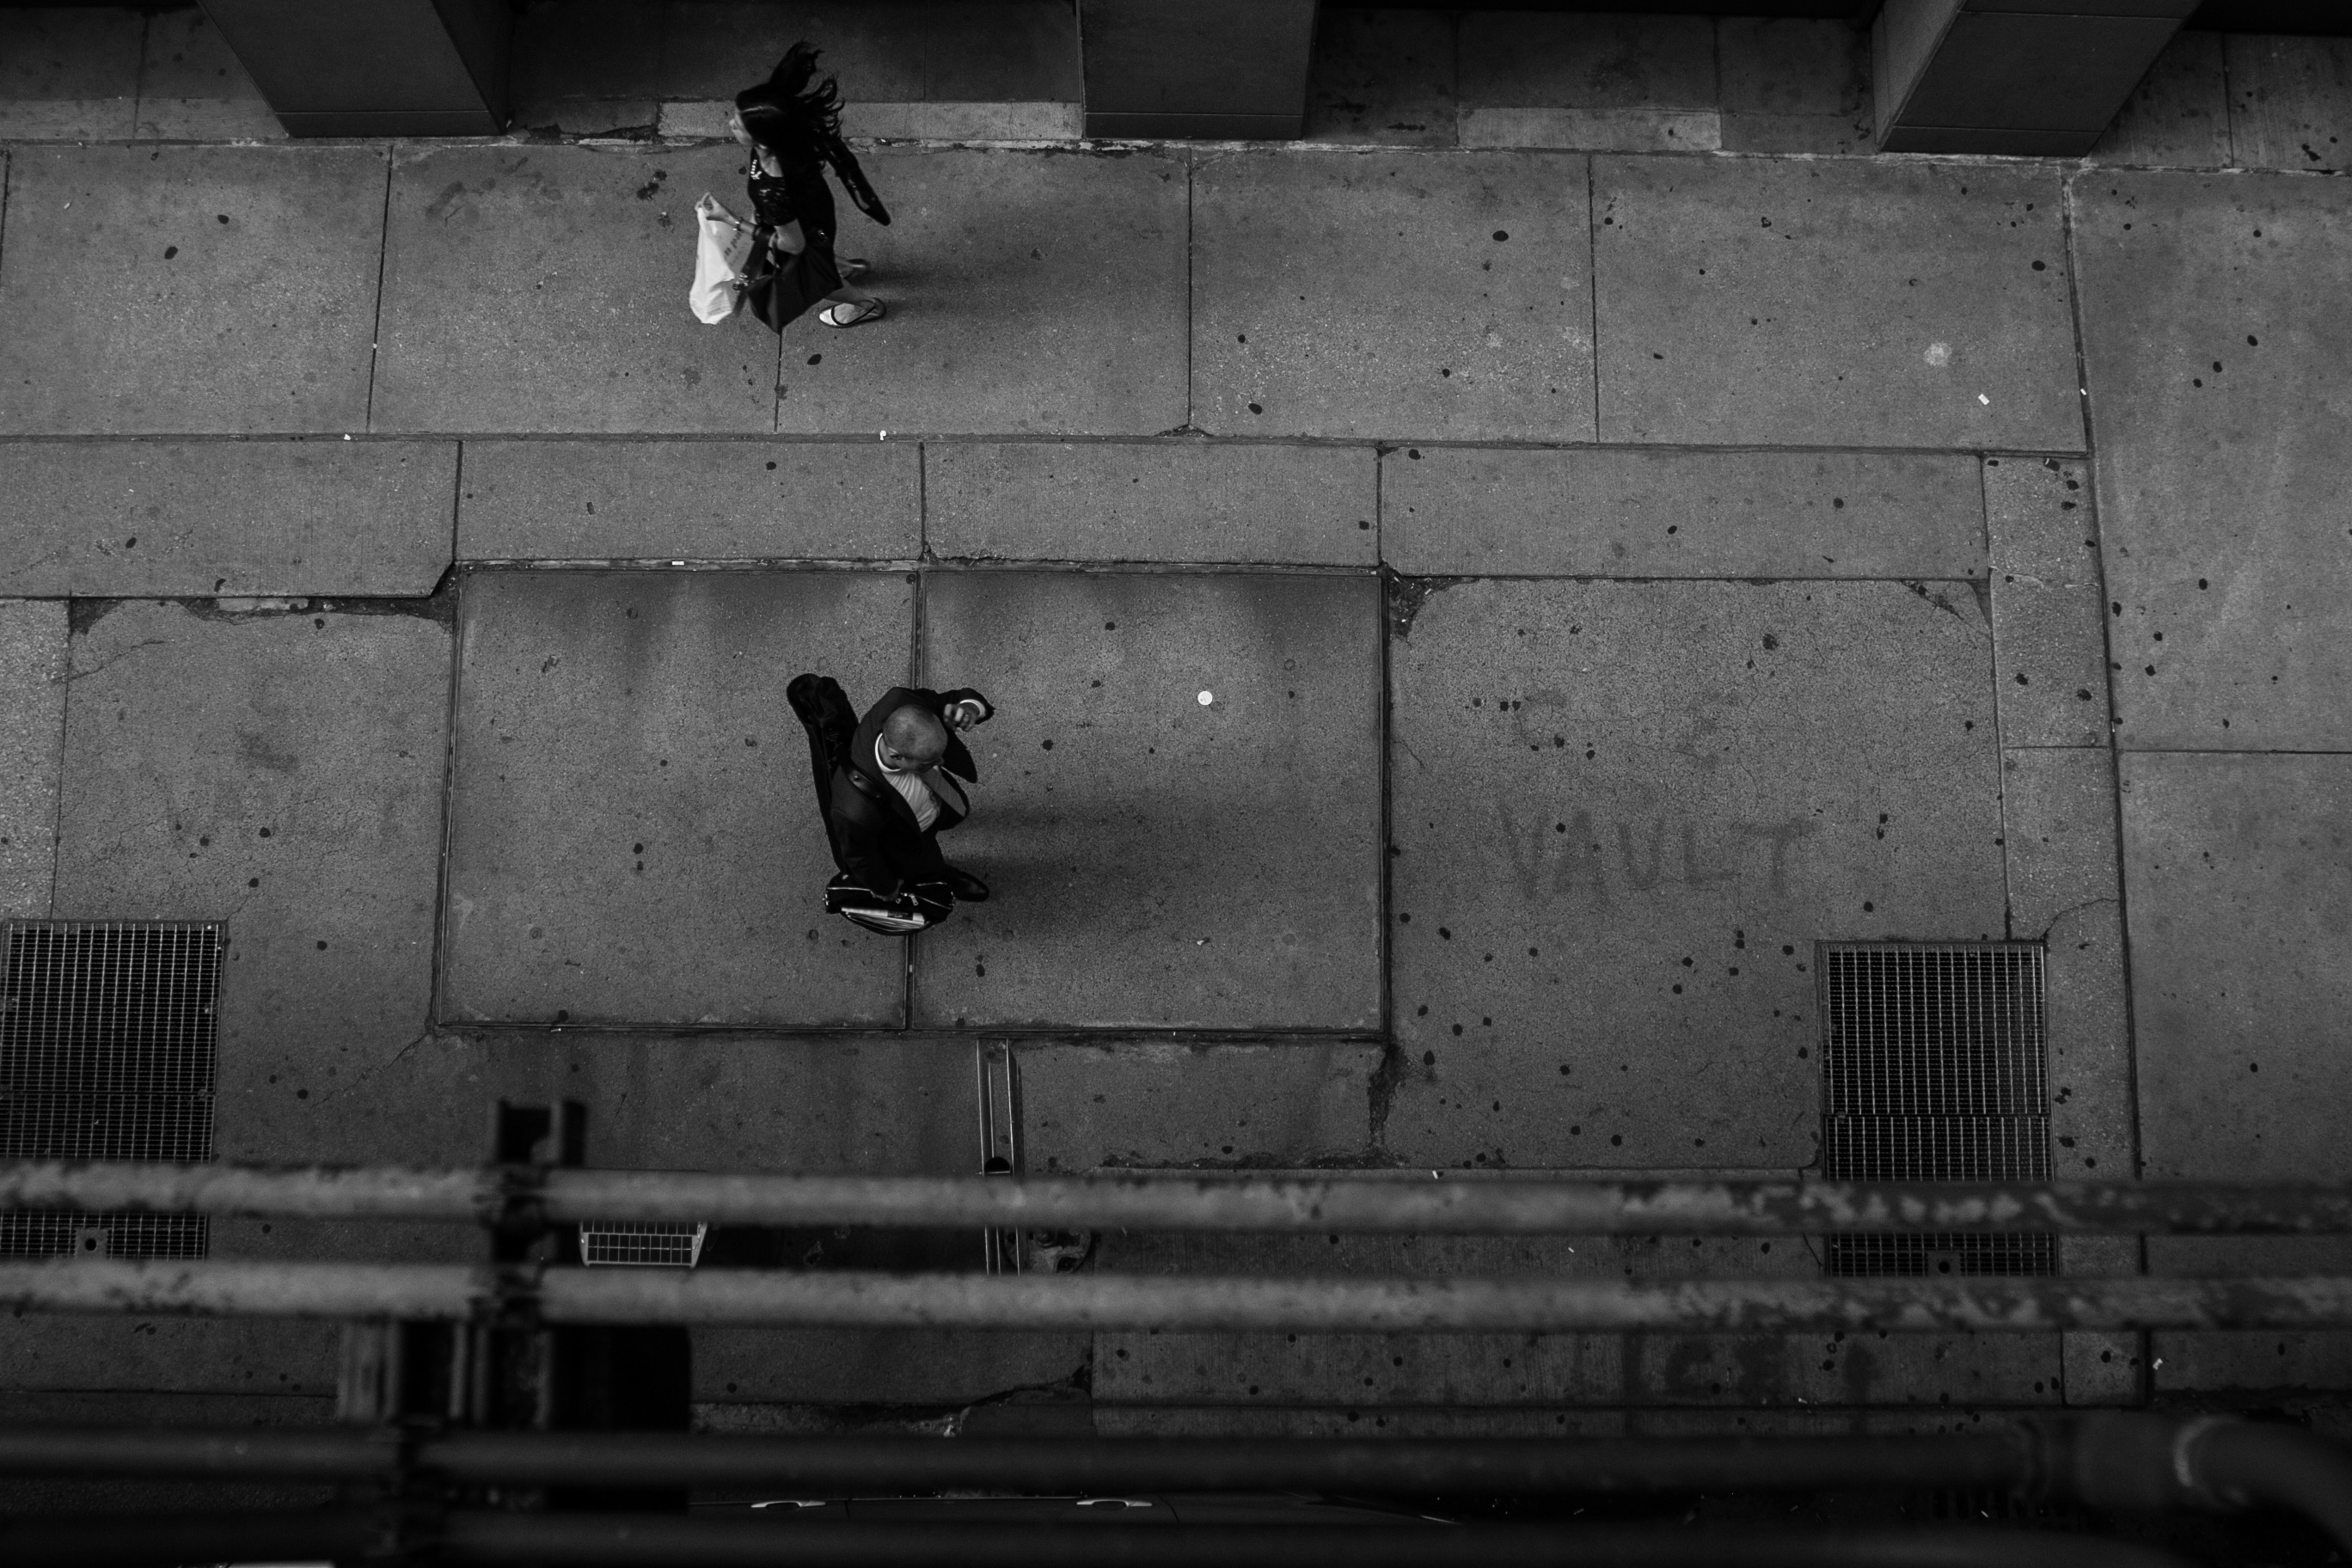
light, black and white, white, street, photography, sidewalk, wall, pavement, walk, shadow, darkness, black, monochrome, digital camera, shape, monochrome photography, film noir, single lens reflex camera